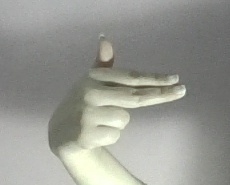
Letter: ghain